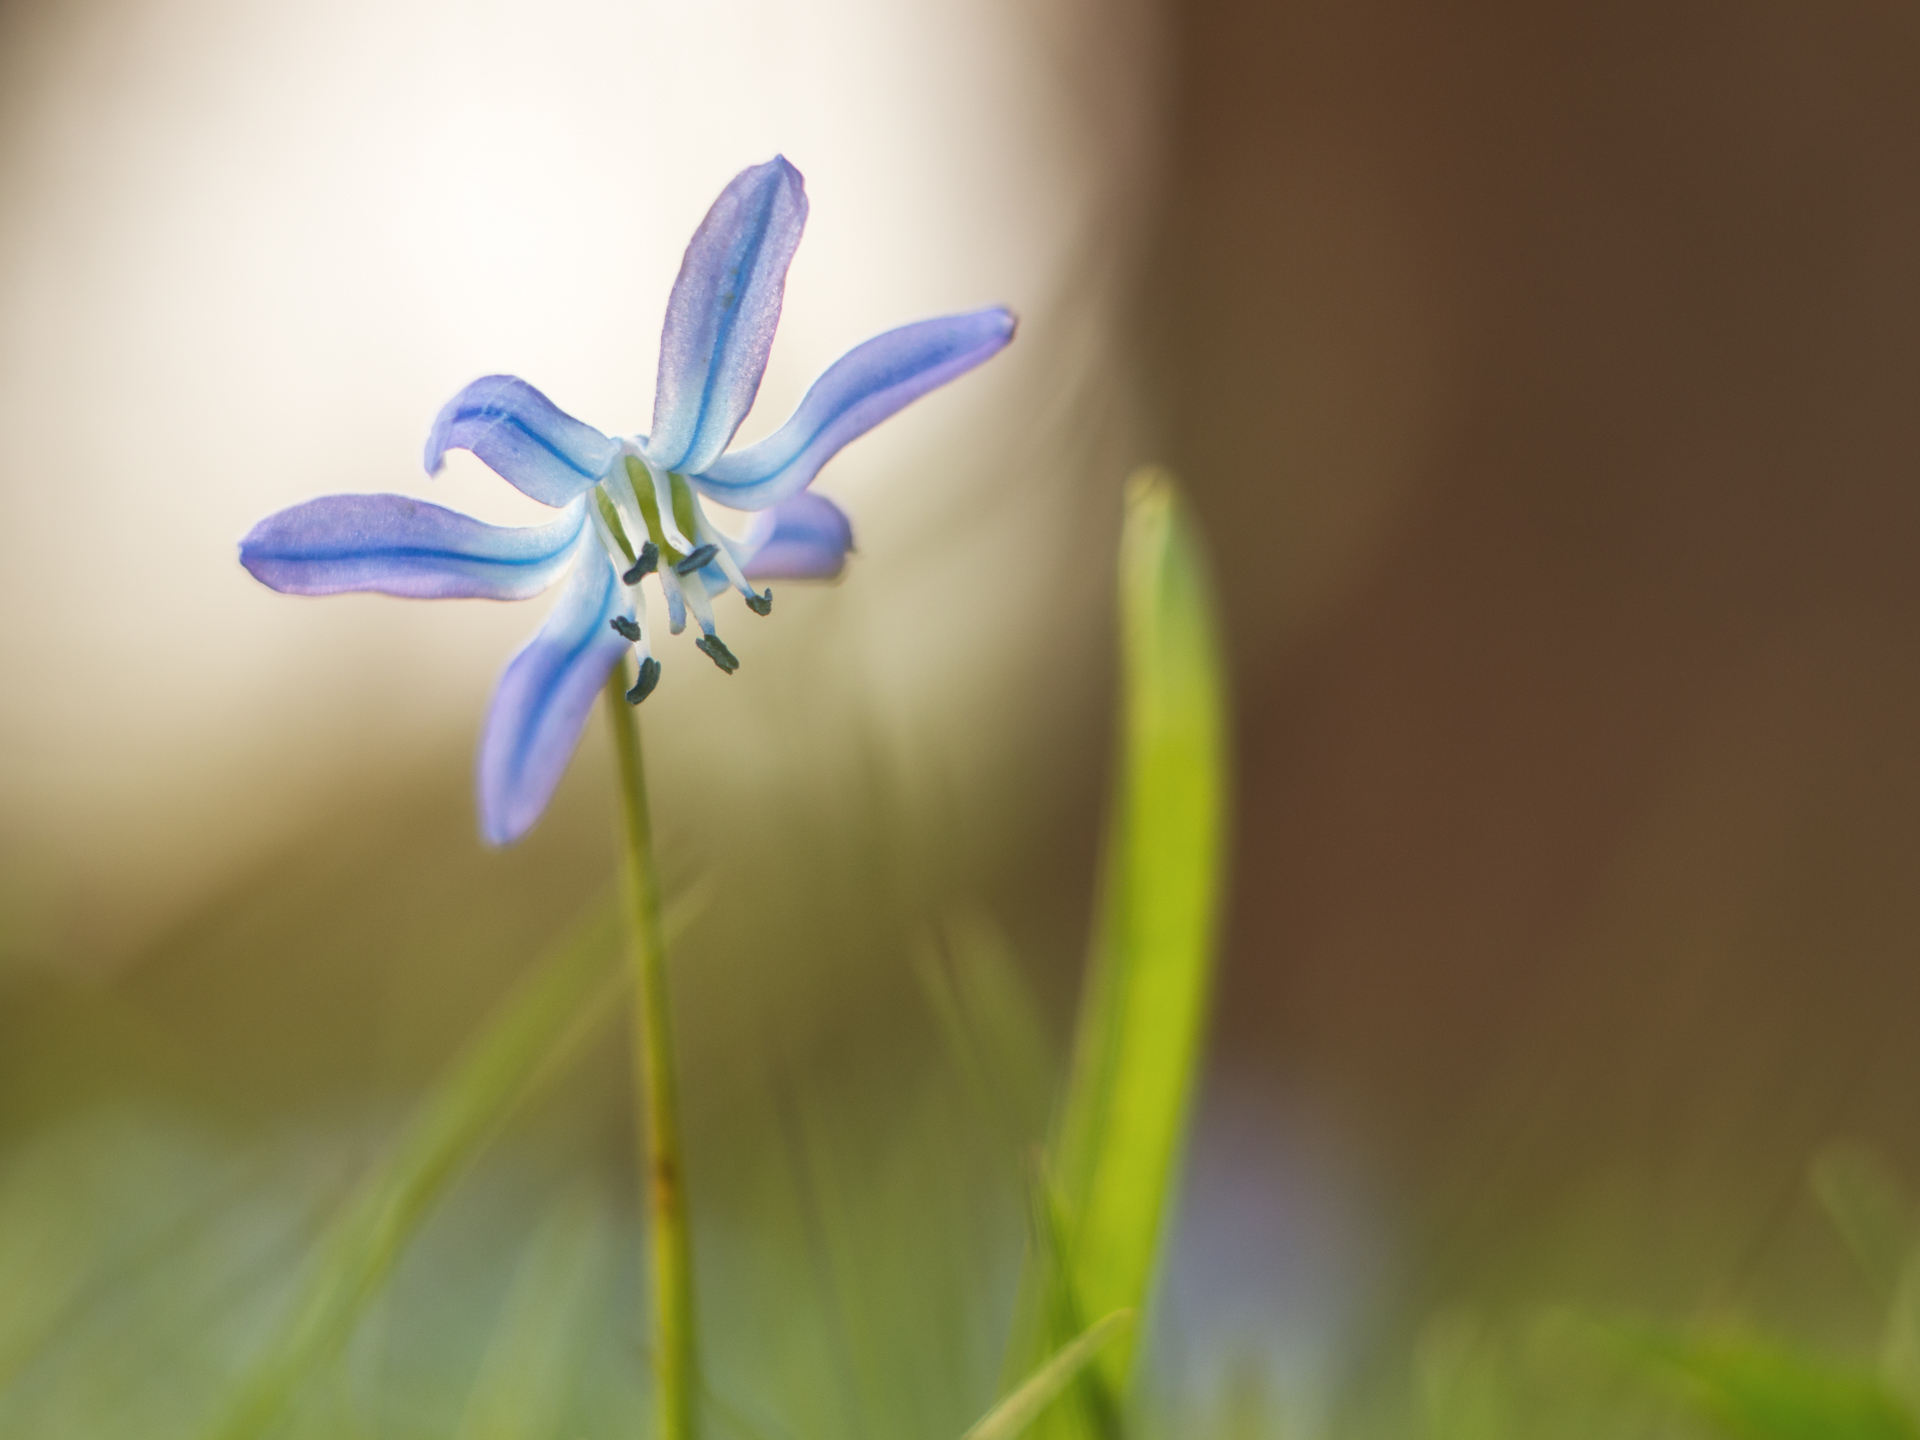
blossom, bokeh, plant, photography, flower, petal, spring, green, flora, wildflower, close up, frhling, dof, blume, pflanze, vintagelens, helios, apeach, anjapietsch, mftm43lumixpanasonic, microfourthird, helios442, panasoniclumixg5, sqill, blaustern, macro photography, flowering plant, plant stem, land plant